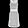
Label: Dress